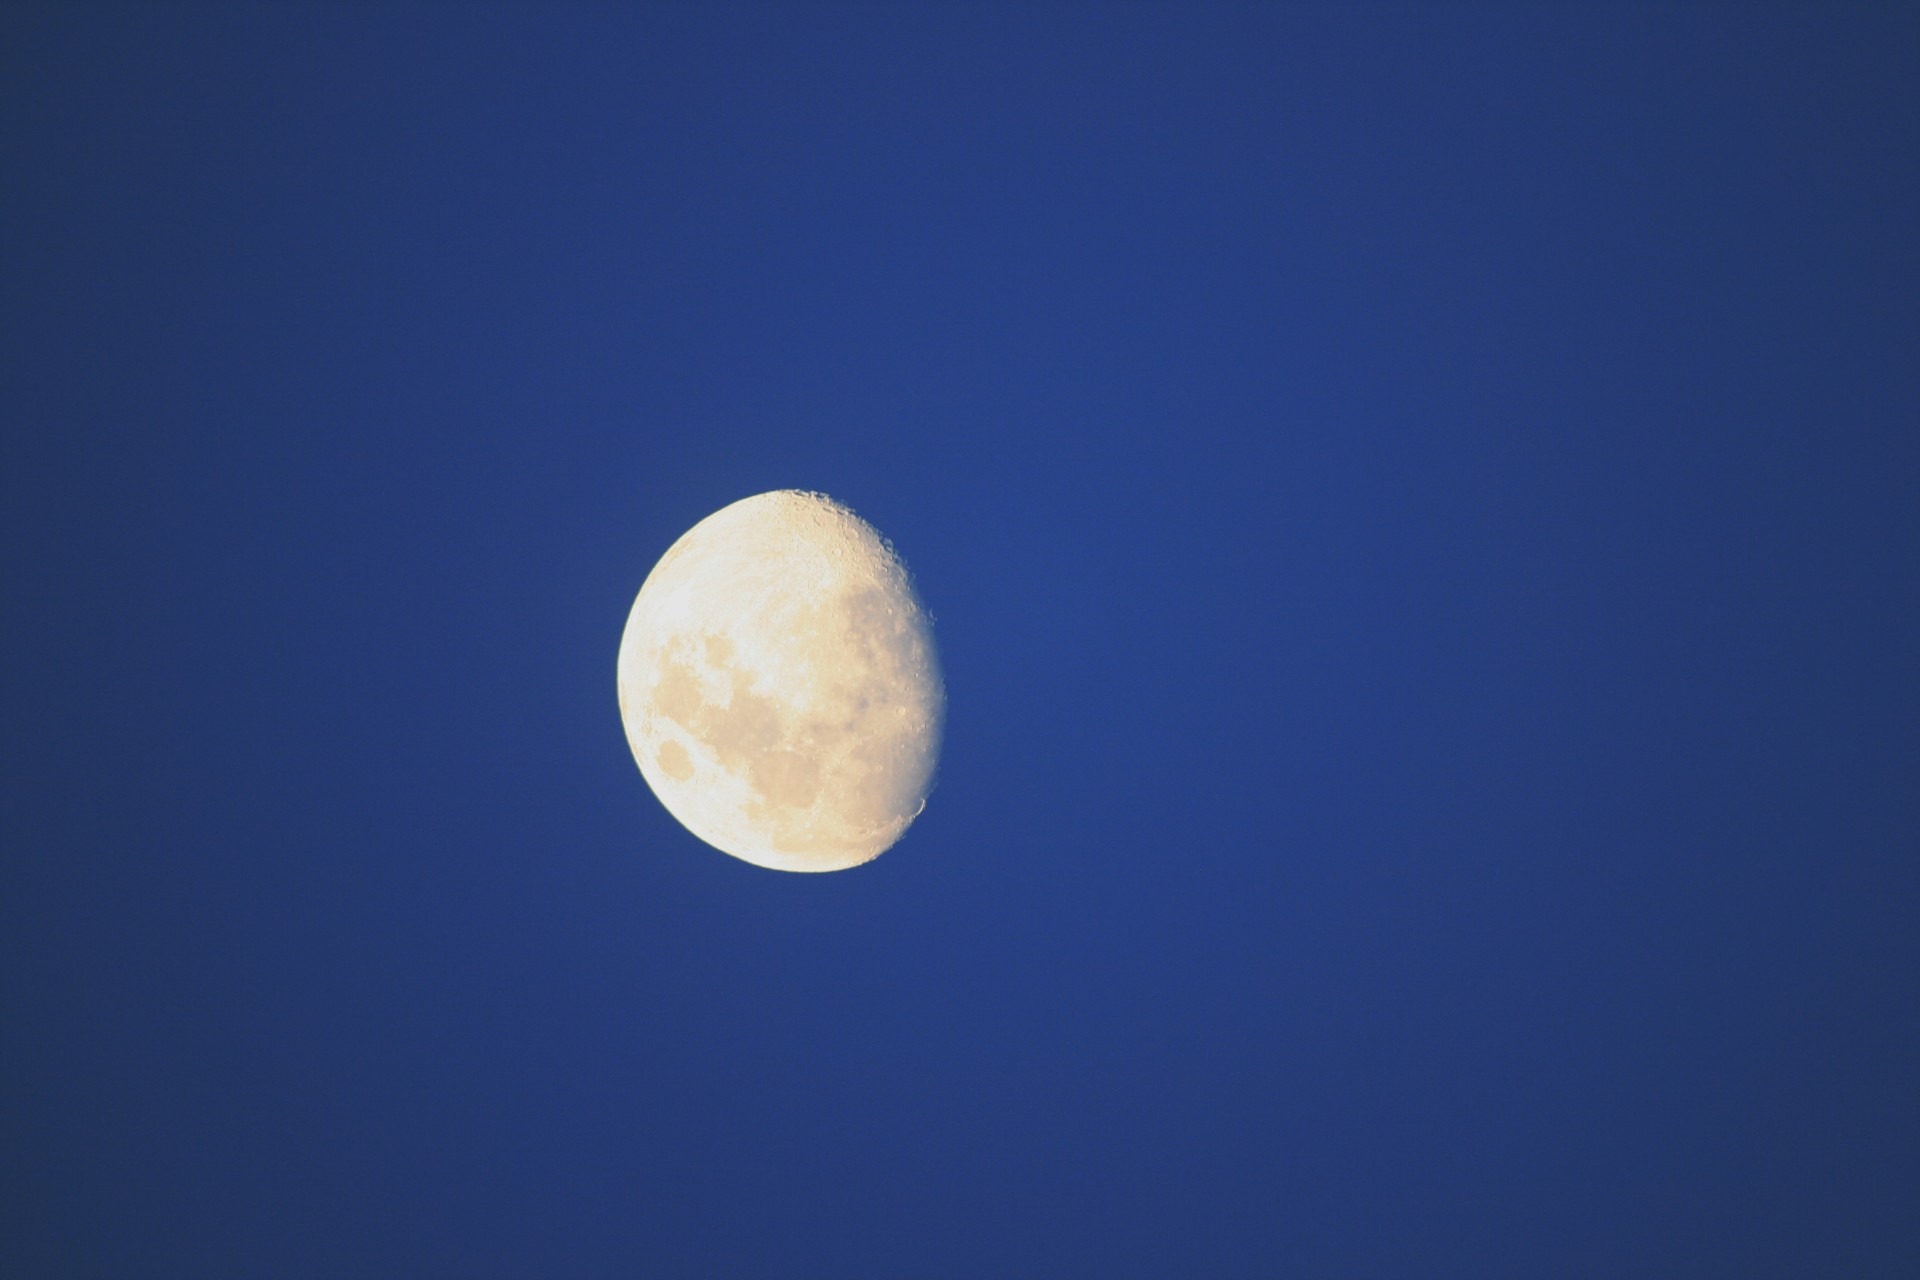
light, sky, atmosphere, twilight, moon, full moon, circle, bright, growing, crescent, waxing, astronomical object, atmosphere of earth